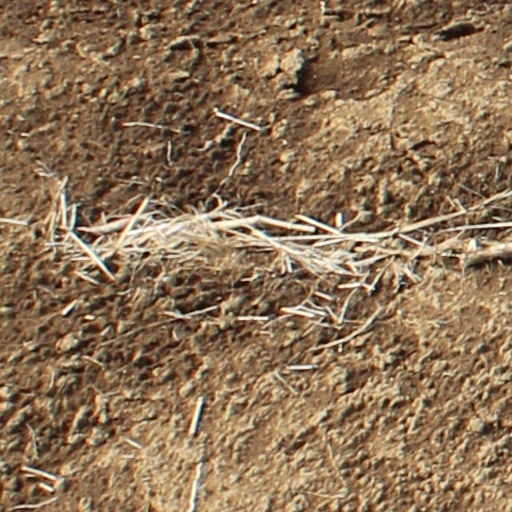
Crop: wheat